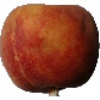
Label: Peach 1